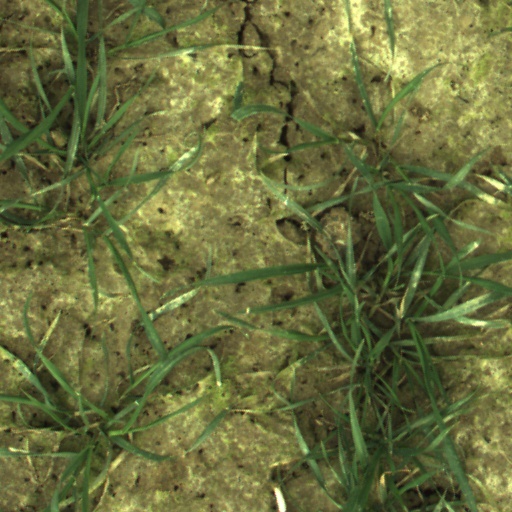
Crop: wheat